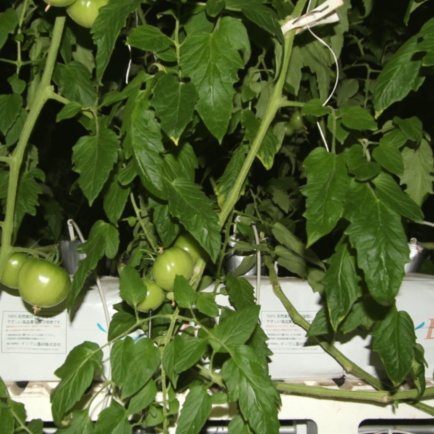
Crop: tomato